1957–58 Australia rugby union tour of Britain, Ireland and France

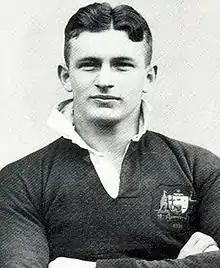
Dave Cowper

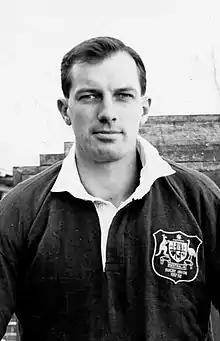
Saxon White

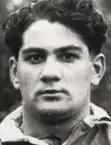
Nicholas Shehadie

The team's most experienced centre three quarter Jim Phipps ( 11 caps prior to tour) played 7 of the first 9 games but broke his leg against Glasgow and Edinburgh and did not play again on tour.